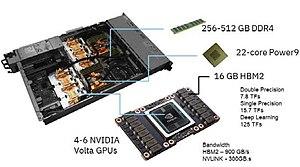
Noeud de calcul du supercalculateur Summit
Les supercalculateurs exaflopiques sont des ordinateurs de type supercalculateur fonctionnant selon une architecture massivement parallèle et dont la puissance de calcul dépasse 10¹⁸ flops. La machine décompose les tâches à effectuer en millions de sous-tâches, dont chacune d'entre elles est ensuite réalisée de manière simultanée par un processeur.